Czech Republic in the Eurovision Song Contest 2022

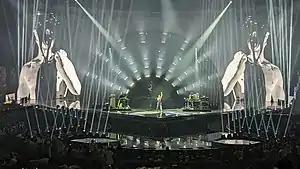
We Are Domi during the second semi-final

We Are Domi took part in technical rehearsals on 3 and 6 May, followed by dress rehearsals on 11 and 12 May. This included the jury show on 11 May where the professional juries of each country watched and voted on the competing entries.